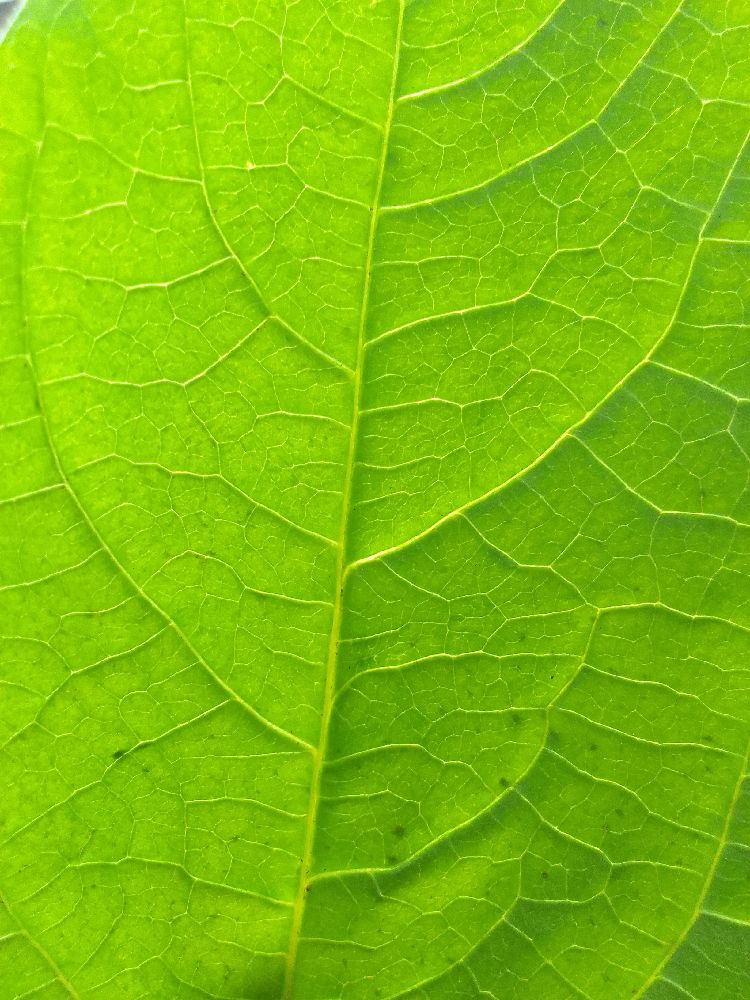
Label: healthy